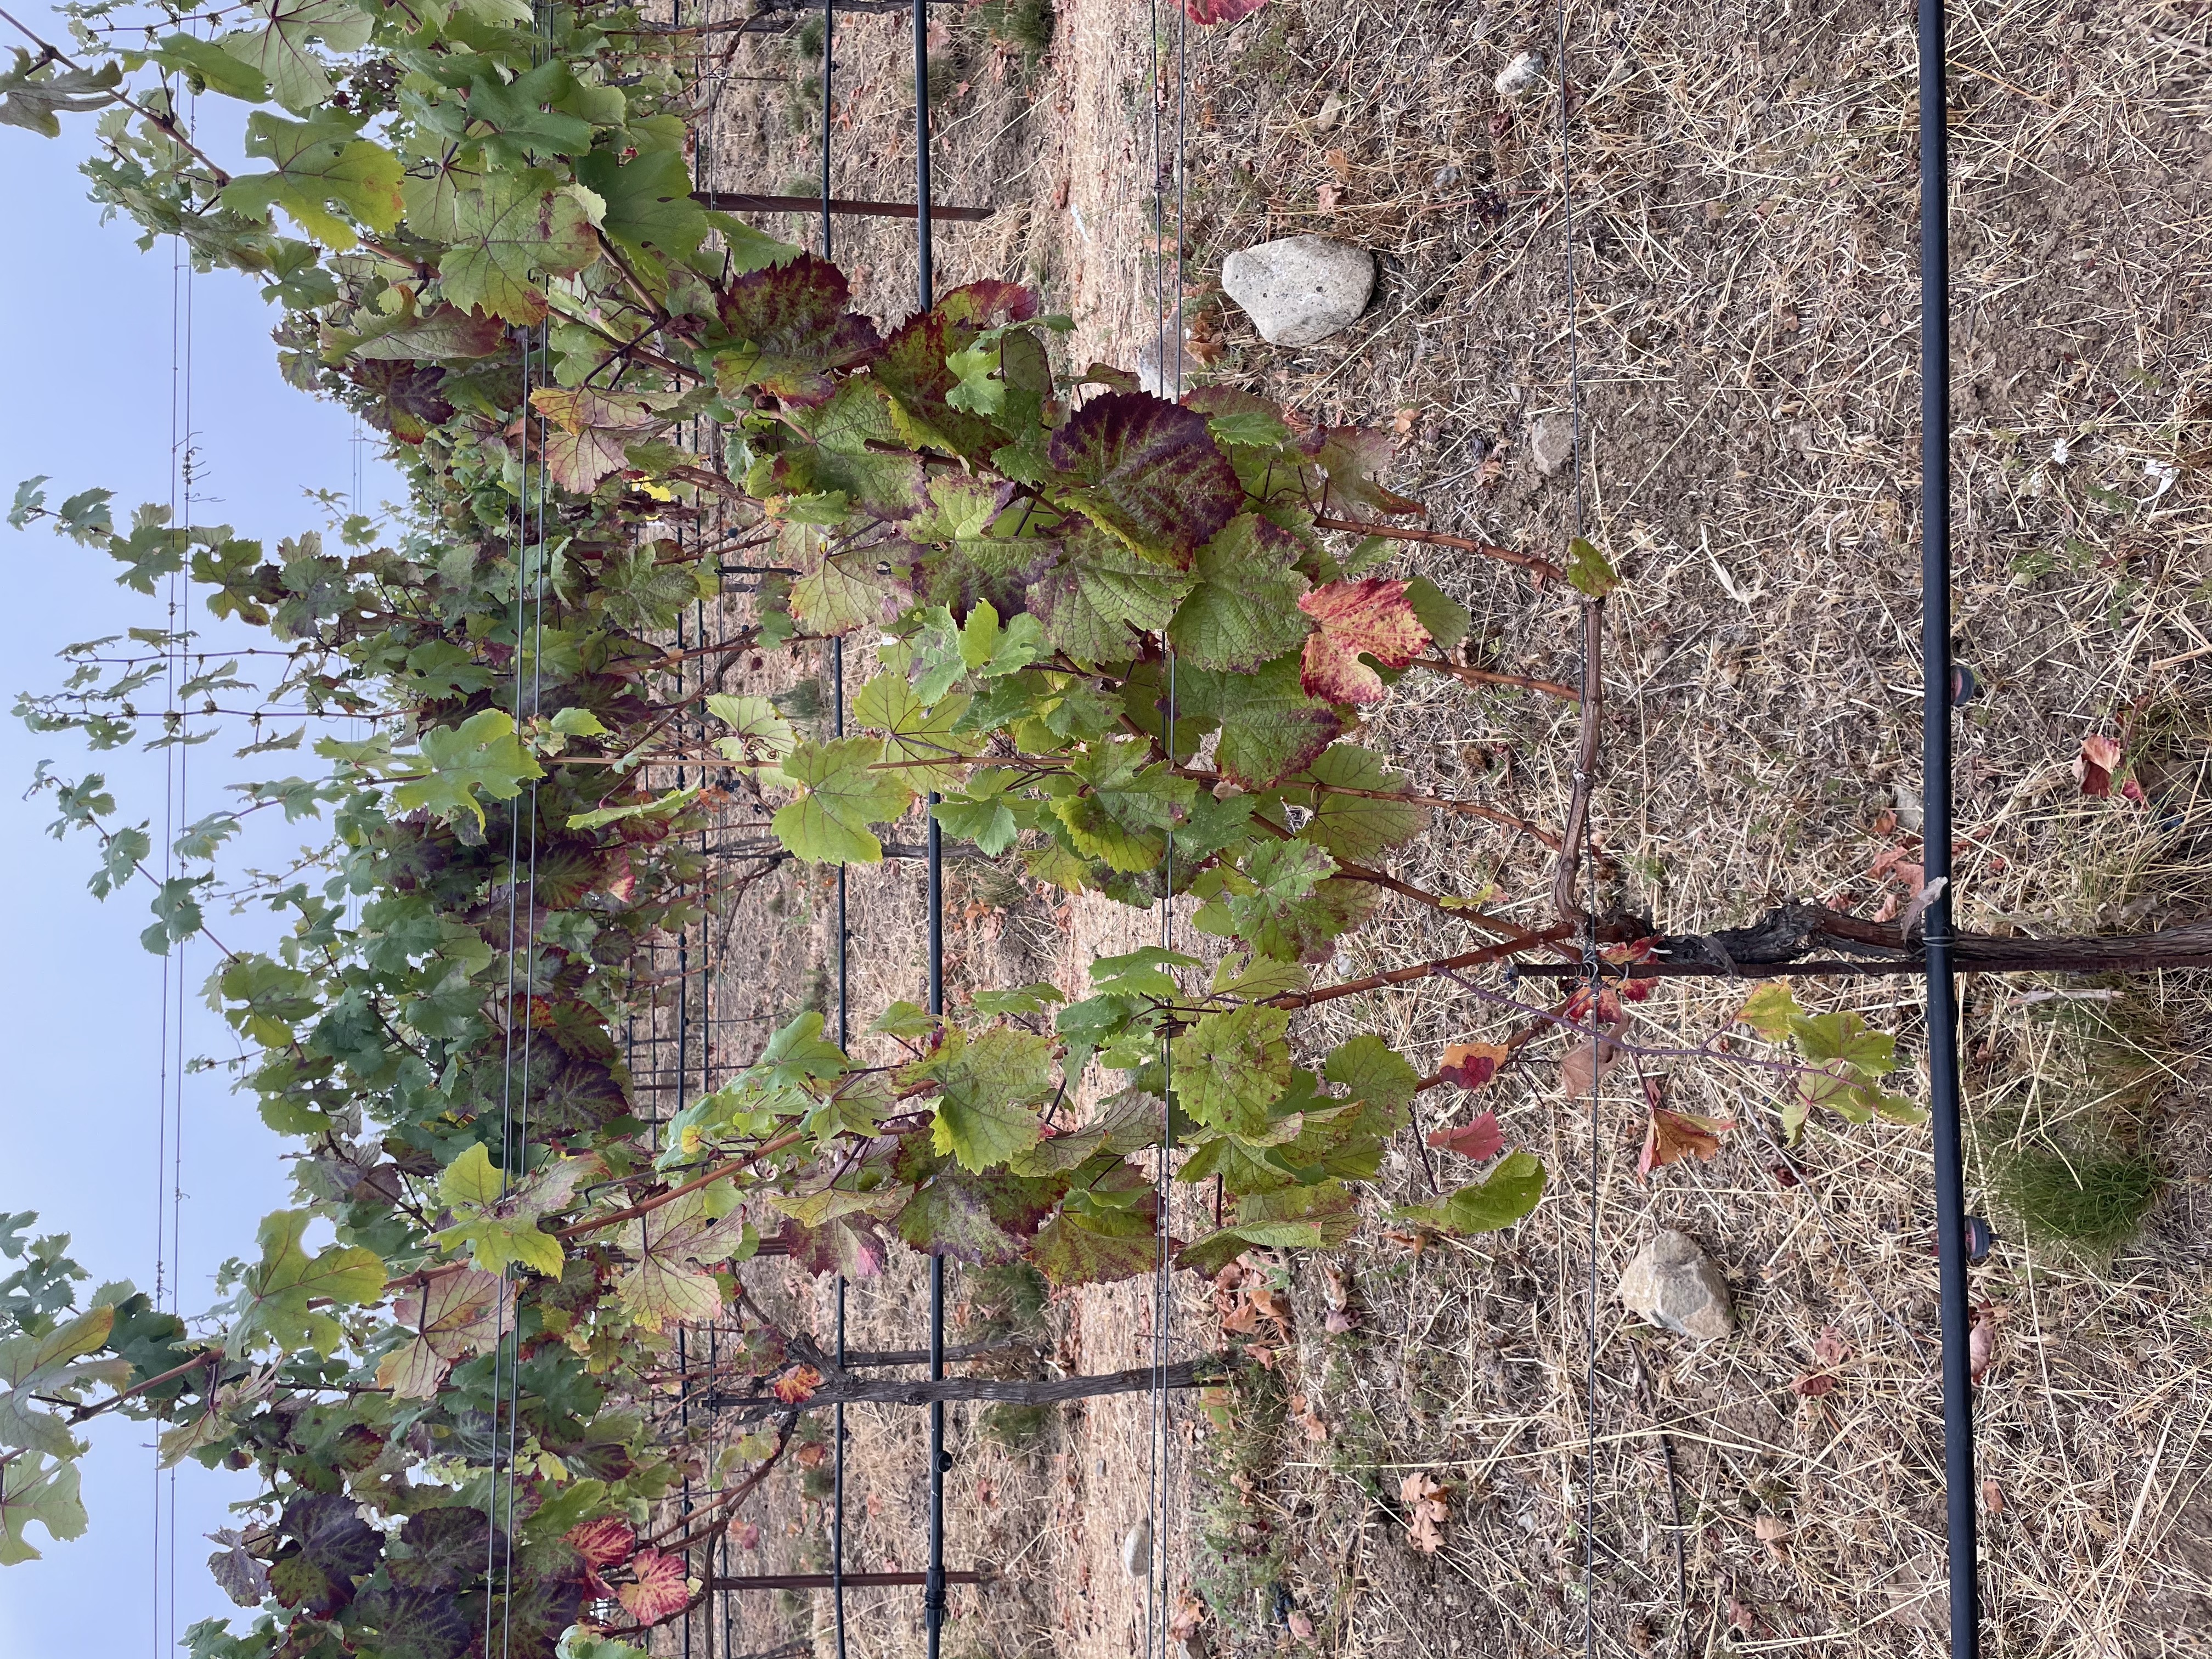
Label: Red Blotch